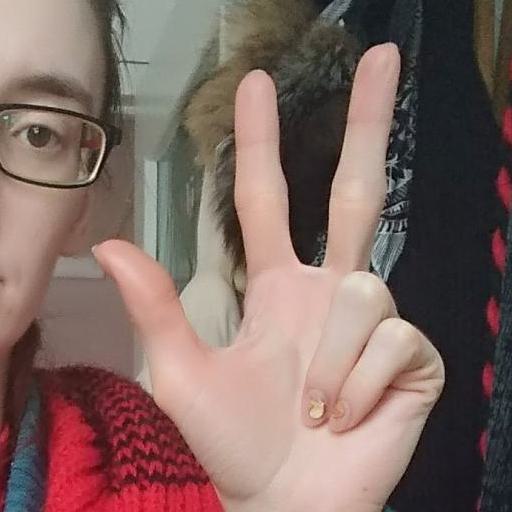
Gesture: three2